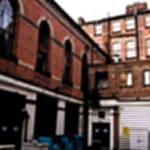
Label: buildings